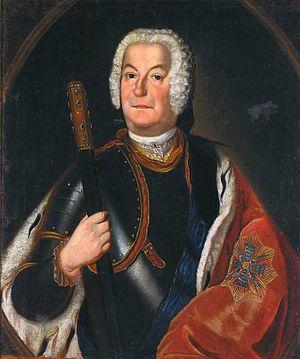
Paweł Karol Sanguszko, né en 1680 et mort le 14 avril 1750, est un chef militaire et un homme politique du Grand-duché de Lituanie, sous la République des Deux Nations. Il a été grand maréchal de Lituanie de 1734 à 1750.